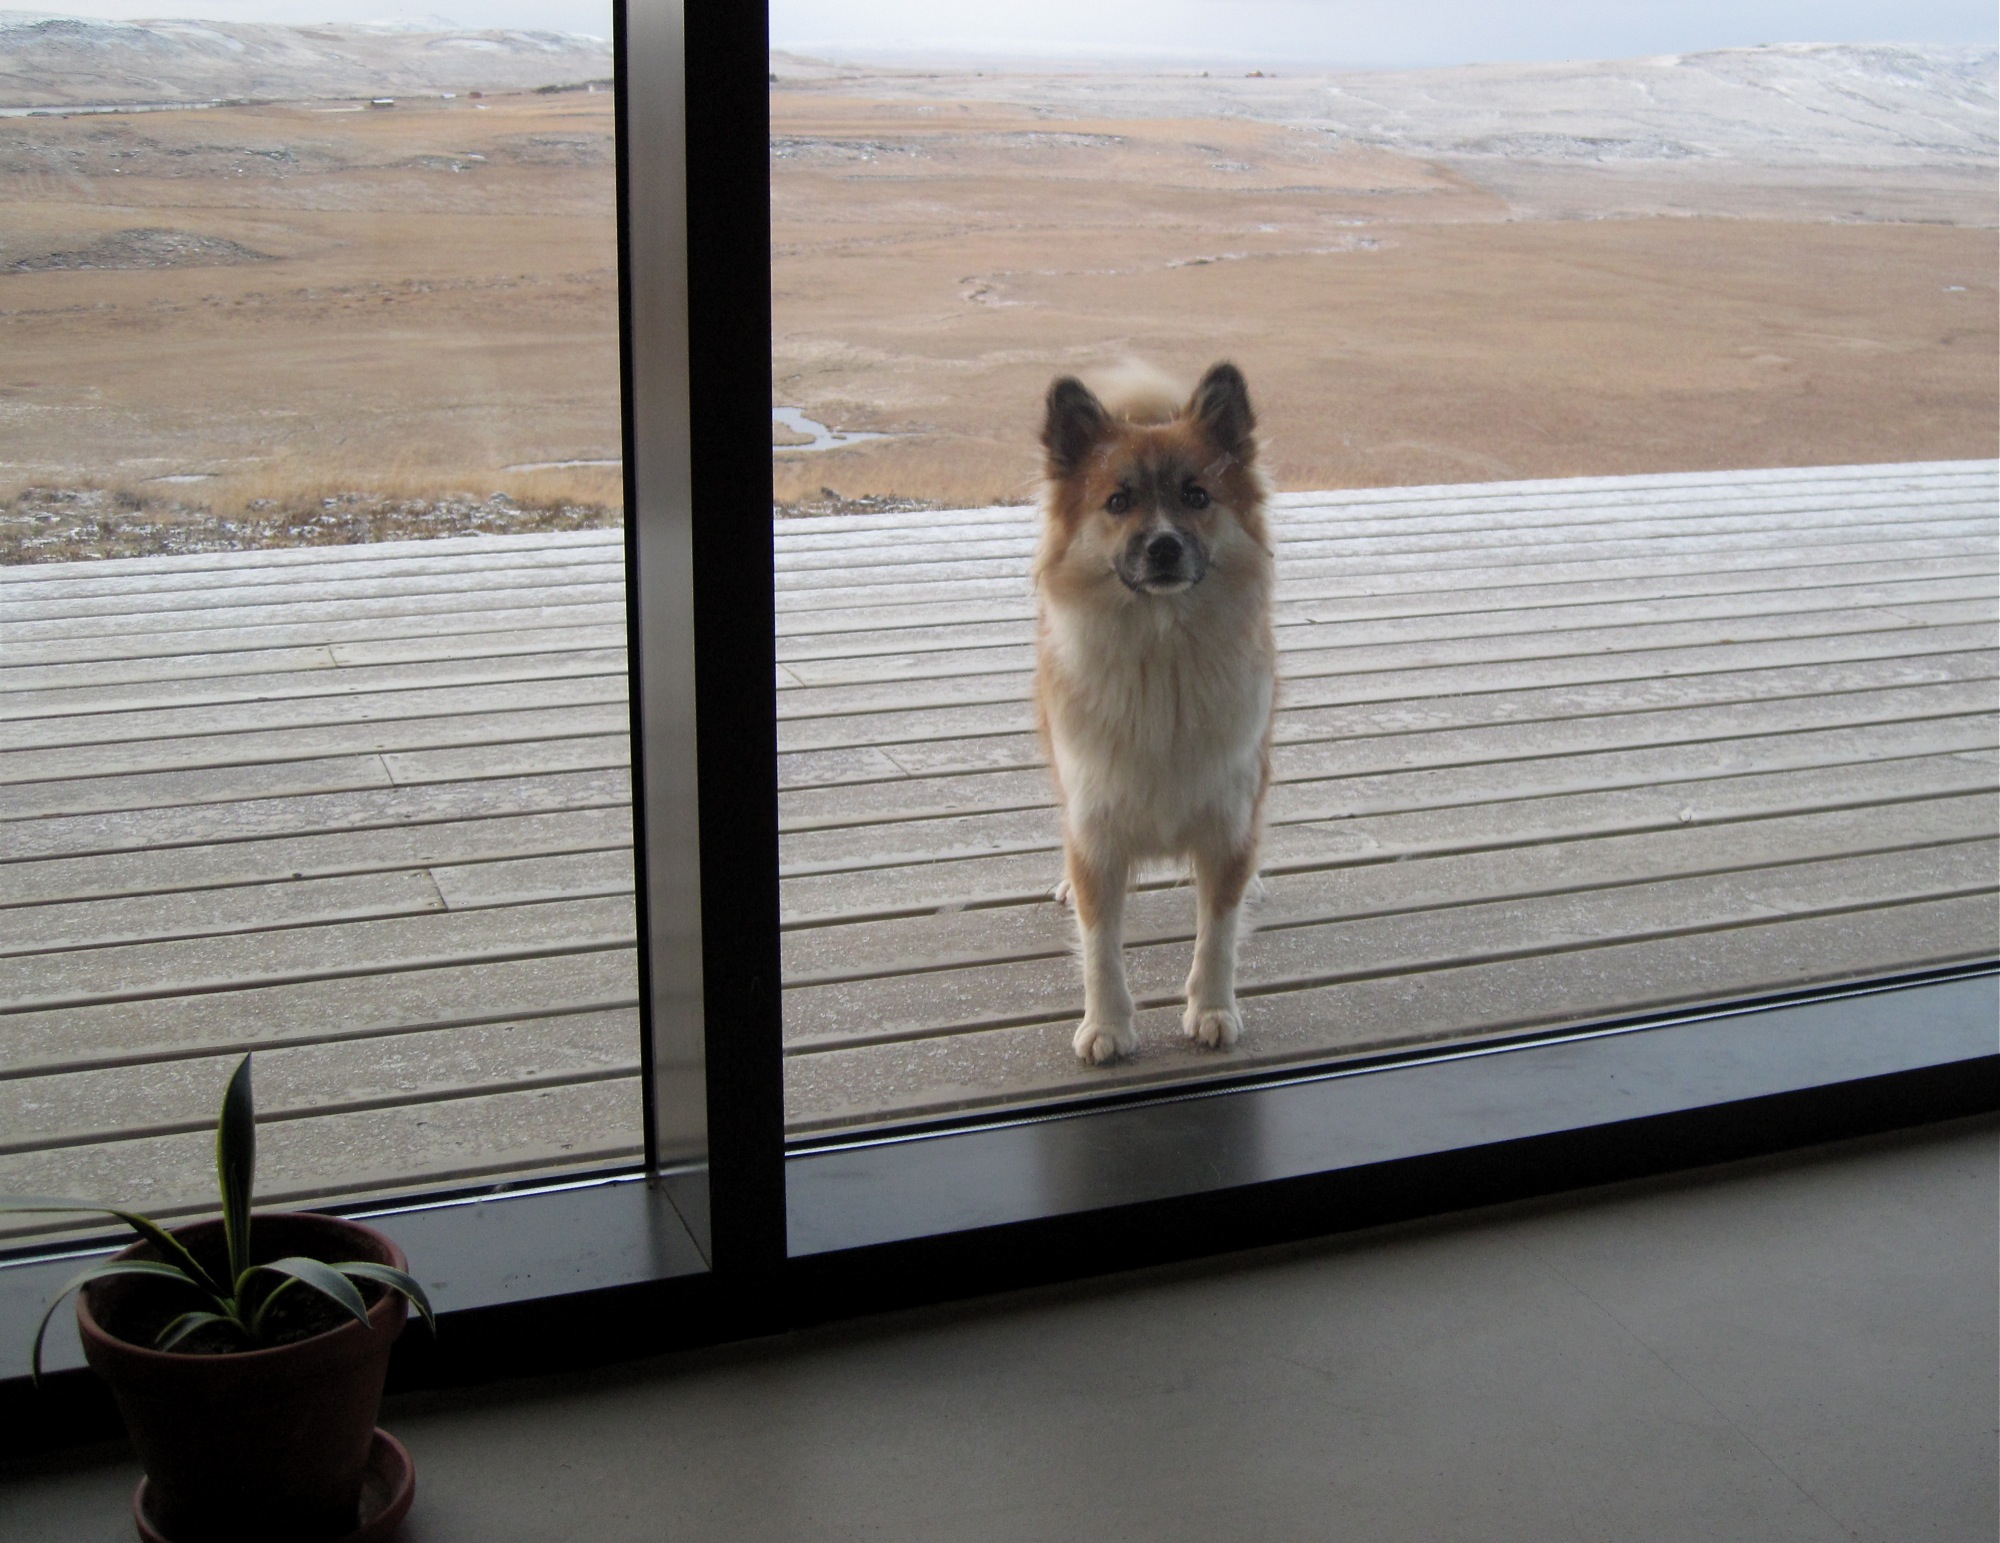
wood, dog, cat, mammal, iceland, skinnhufa, skinna, dog like mammal, dog breed group